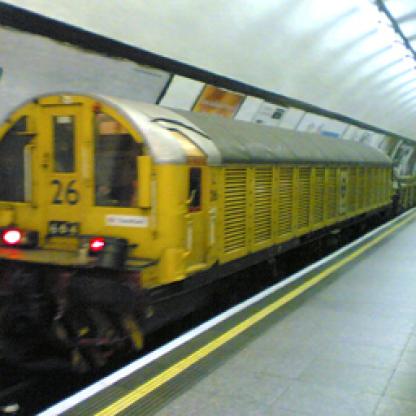
Scene: Indoor